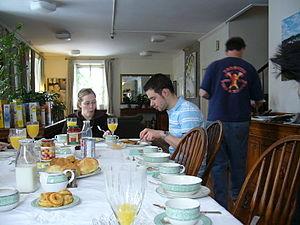
Les chambres d'hôtes sont des chambres meublées situées chez l'habitant, prévues pour accueillir des touristes à titre onéreux, pour une ou plusieurs nuitées avec le petit déjeuner et pouvant être assorties de prestations.